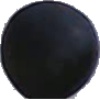
Label: Grape Blue 1